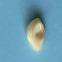
Maize quality: Good